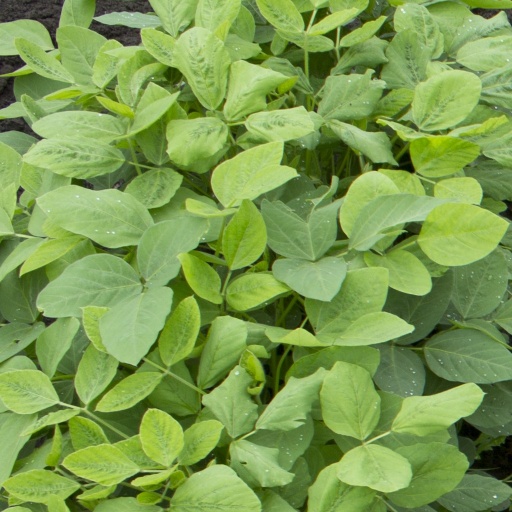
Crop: soybean